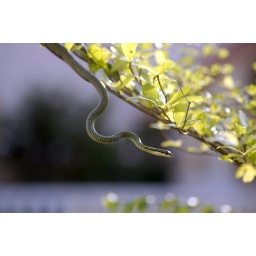
Flying green tree snake in my yard. Mildly poisonous... interesting and beautiful snake.